Llanerchaeron

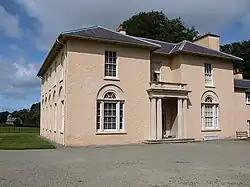

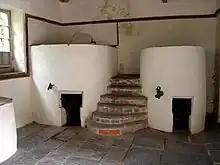
Brewing room where various styles of beers were made and piped underground to the house

Llanerchaeron, known as "Llanayron House" to its nineteenth-century occupants, is a grade I listed mansion on the River Aeron, designed and built in 1795 by John Nash for Major (later Colonel) William Lewis as a model self-sufficient farm complex located near Ciliau Aeron, some miles south-east of Aberaeron, Ceredigion, Wales. There is evidence that the house replaced an earlier mansion. A later owner, William Lewes, was the husband of Colonel Lewis's inheriting daughter.